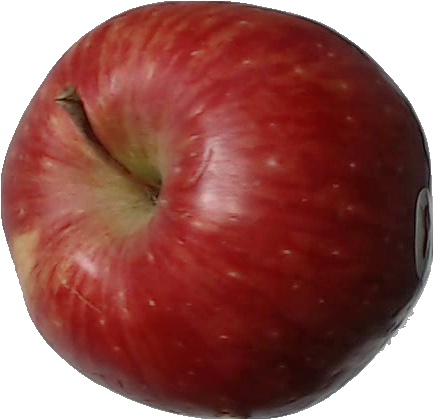
Label: apple_red_1